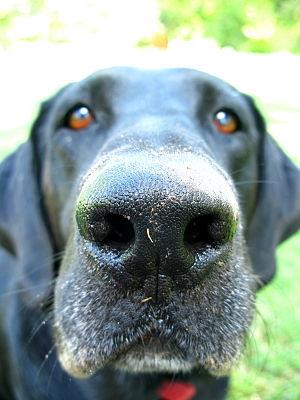
Le comportement du chien représente l'ensemble des actions effectuées par le chien domestique en réponse à des stimuli intérieurs et/ou extérieurs. En tant que plus ancienne espèce animale domestiquée par l'homme, le comportement des chiens a inévitablement été façonné par des millénaires de contact avec les humains. Le résultat de cette évolution physique et sociale est que les chiens ont acquis, plus que tout autre espèce animale, la capacité de comprendre et de communiquer avec l'homme, et d'harmoniser leur comportement avec le nôtre de manière unique. Les biologistes comportementalistes ont découvert une surprenante quantité de capacités cognitives et sociales chez le chien domestique. Capacités qu'on ne retrouve ni chez les autres espèces de canidés les plus proches du chien ni chez les grands singes. Ces compétences propres au chien s'apparenteraient plutôt aux capacités cognitives et sociales de l'enfant humain.